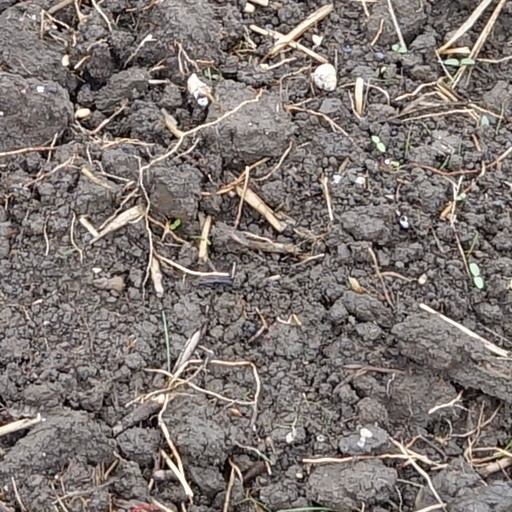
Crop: wheat